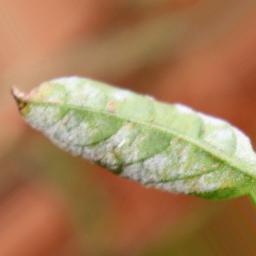
Label: powdery mildew